Muhammad Torres

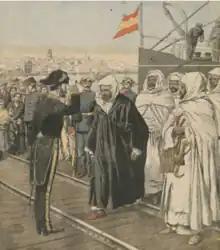
Sidi Mohammd Torres landing at Algeciras - from Le Petit Journal, 1906/01/21

He served as plenipotentiary representative of Sultan Abdelaziz at the Algeciras Conference of 1906, although Muhammad al-Muqri led the negotiations. They encountered a number of challenges at the conference, chief among which was the matter of language, as they could not understand what was being said. They had to rely on an Algerian translator who was present in the service of France: Abdelqader Ben Ghabrit.